Motoyama Station (Nagasaki)

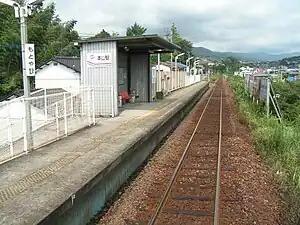
Station platform in August 2008

is a train station located in Sasebo, Nagasaki Prefecture, Japan. It is on the Nishi-Kyūshū Line which has been operated by the third-sector Matsuura Railway since 1988.